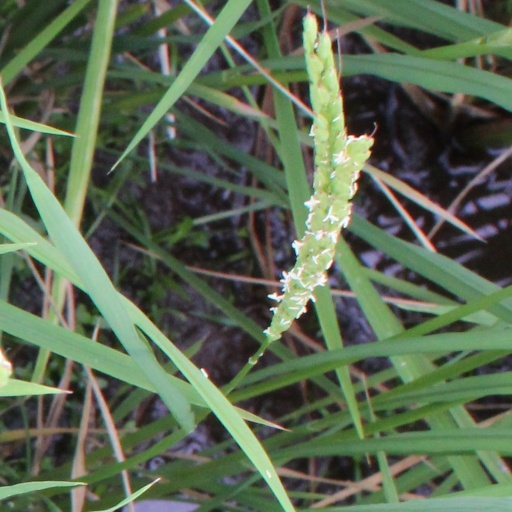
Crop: rice